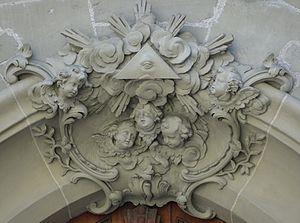
Cathédrale St-Nicolas de Fribourg (Suisse). Portail nord.
La cathédrale Saint-Nicolas de Fribourg, de style gothique rayonnant, domine le centre de la ville médiévale de Fribourg en Suisse. Elle est construite sur un éperon rocheux surplombant de 50 mètres la rivière Sarine. Dédiée à saint Nicolas, elle est depuis 1924 le siège du diocèse de Lausanne, Genève et Fribourg.